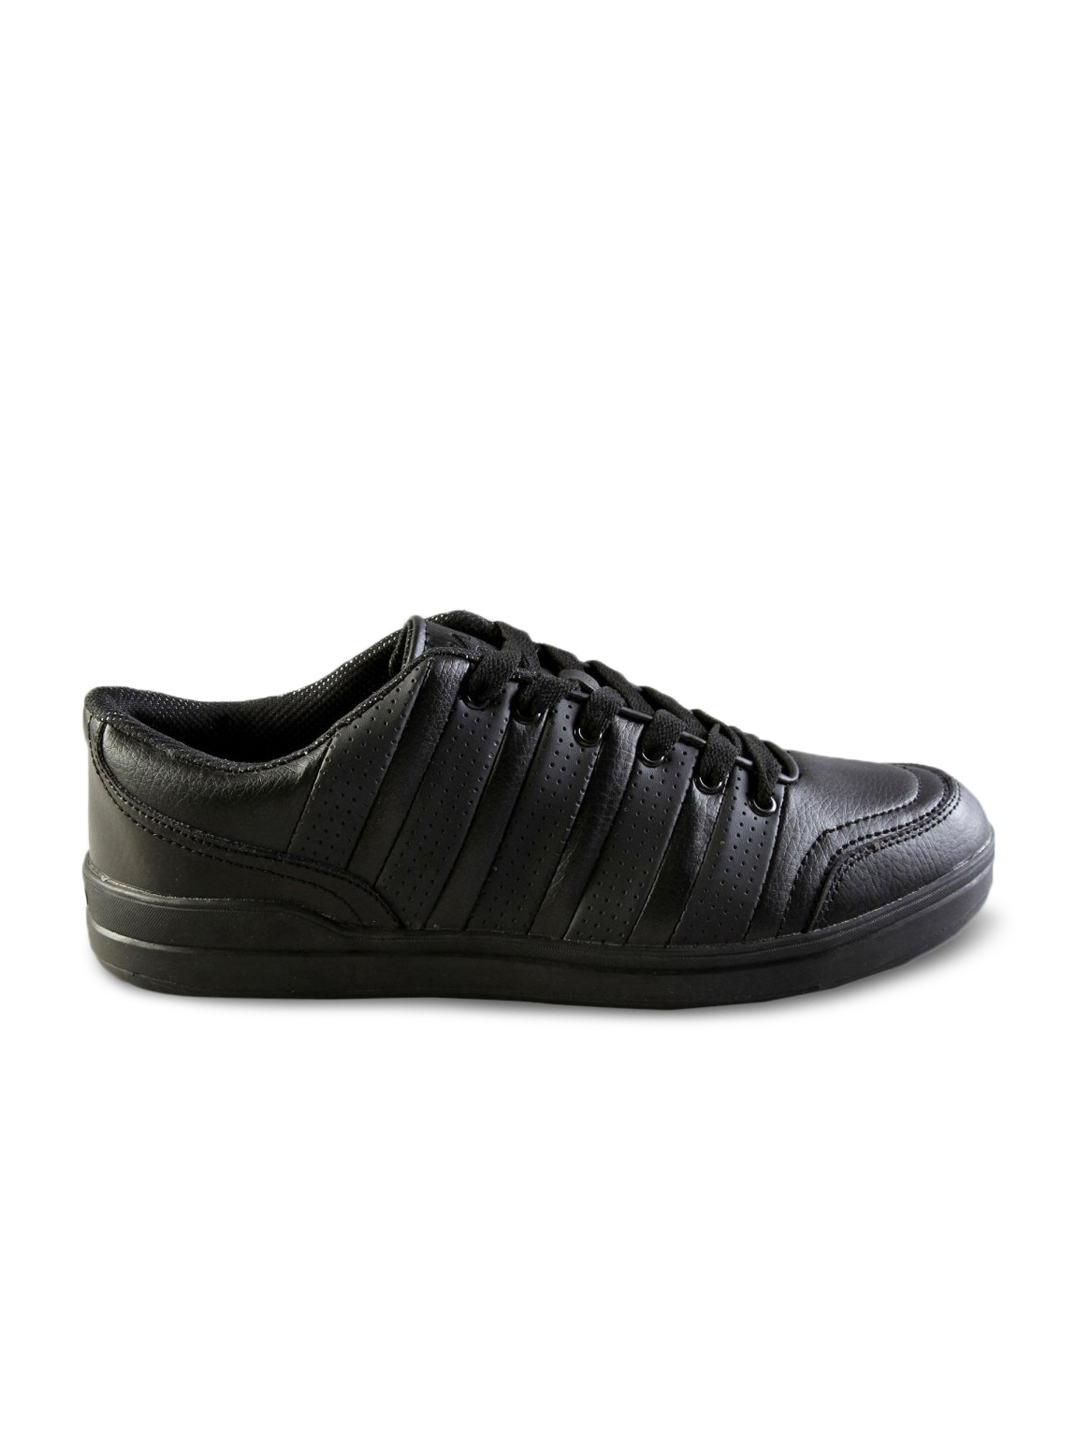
Numero Uno Men's Casual Black Shoes
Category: Footwear / Shoes / Casual Shoes
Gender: Men
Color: Black
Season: Fall 2010
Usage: Casual